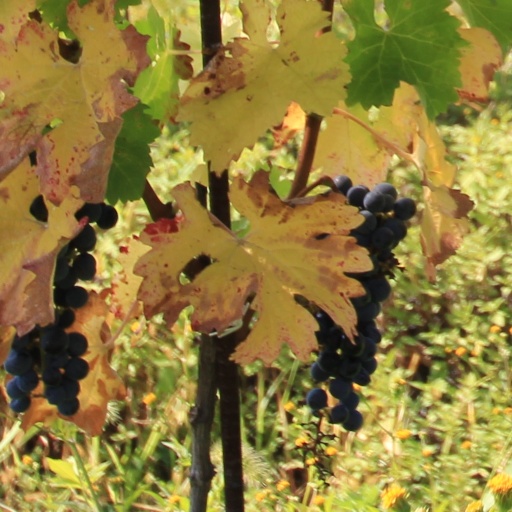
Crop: grape